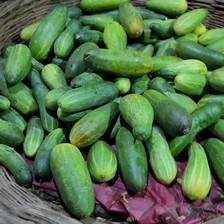
Label: cucumber